Stamford Town Hall

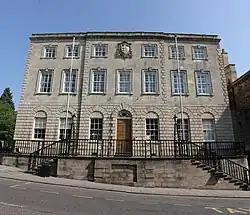
Stamford Town Hall

Stamford Town Hall is a municipal building in St Mary's Hill, Stamford, Lincolnshire, England. The building, which is the headquarters of Stamford Town Council, is a Grade II* listed building.